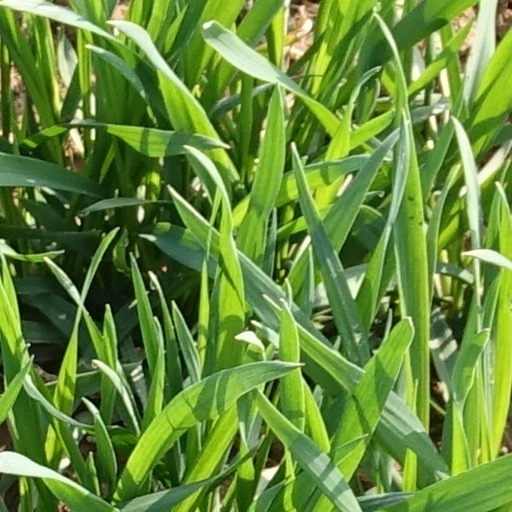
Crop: wheat